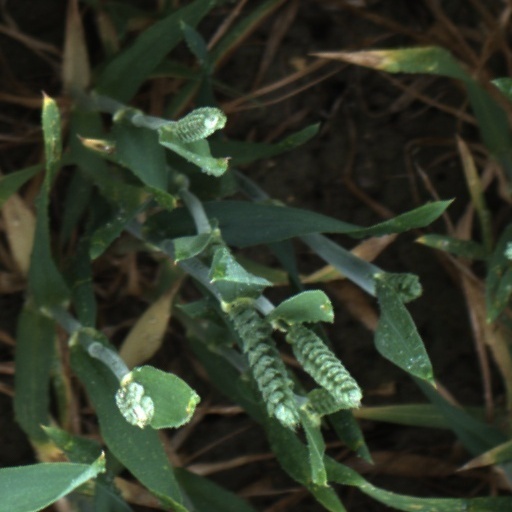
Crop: wheat